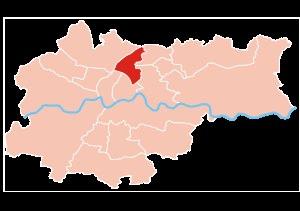
La ville de Cracovie est divisée en 18 quartiers administratifs, chacun avec un degré d'autonomie vis-à-vis du gouvernement municipal.